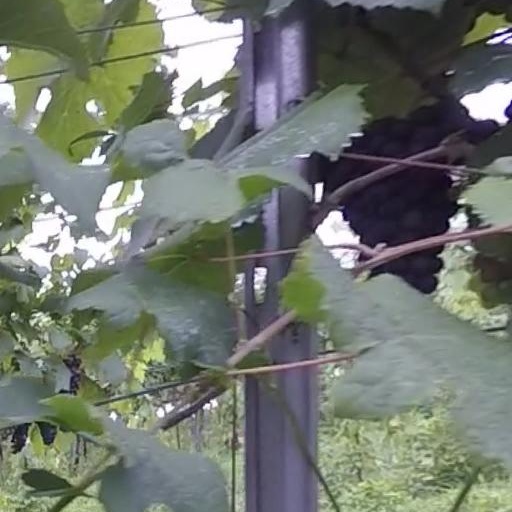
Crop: grape